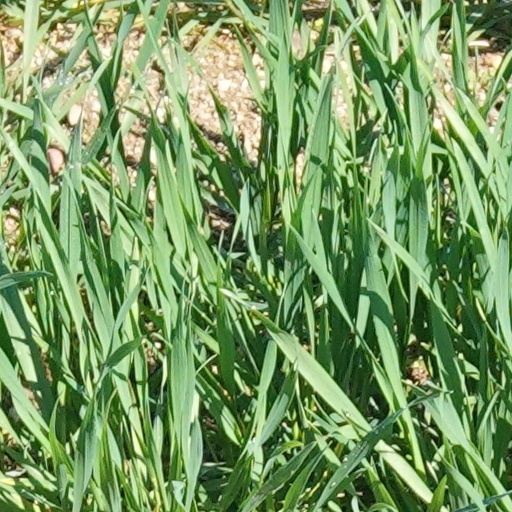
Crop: wheat